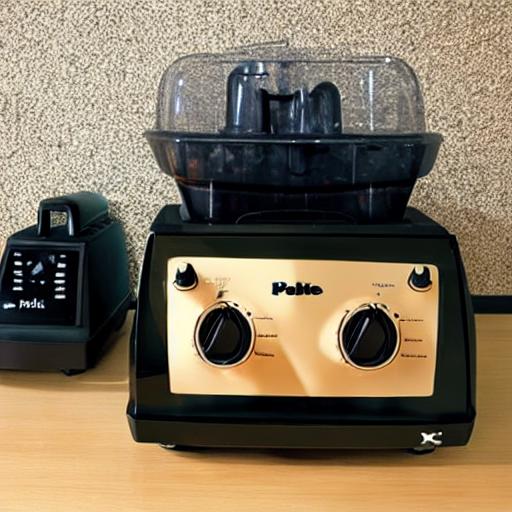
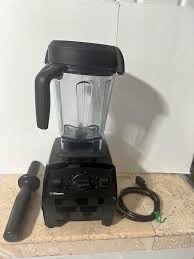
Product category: items_blender
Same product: no